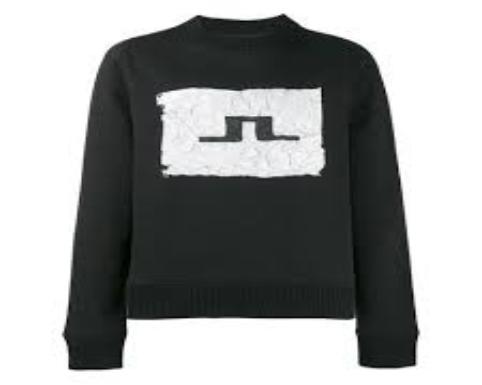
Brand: jlindeberg-2
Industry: Clothes